Rudolf Wolters

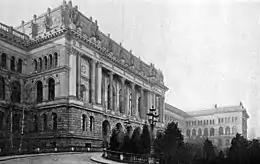
The old northern front of the Technische Hochschule Charlottenburg, which was considerably damaged during the Second World War and replaced by a modern front in the 1960s

After passing his "Abitur", or secondary school examination, he began his architectural studies at the Technische Hochschule in Munich (now Technical University of Munich) in 1923. Wolters noted the politicized atmosphere of his student days, stating, "My academic freedom began, one might say, to the sound of drums: the Hitler Putsch and its consequences to us students, most of whom were in agreement with it." Wolters, by his own admission, was in broad sympathy with Nazi aims, though he never saw a need to join the Party.